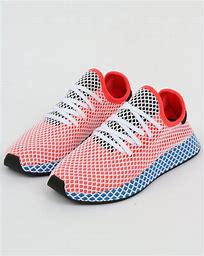
Brand: Adidas
Model: Deerupt Runner